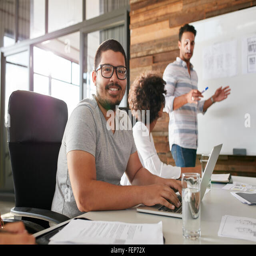
smiling young man sitting at a business meeting with colleagues